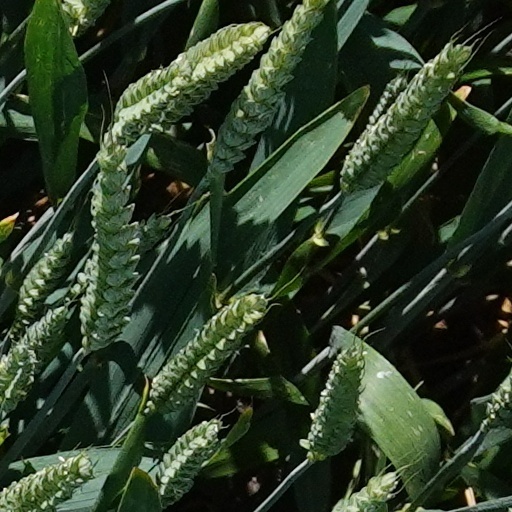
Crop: wheat